Ruvo di Puglia

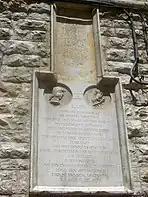

Between the 8th and 5th centuries BC the Greeks peacefully colonized Ruvo which from that moment took the name of "Ρυψ". Around the 4th century BC the village experienced its moment of greatest splendor by conducting commercial exchanges with most of the Italic populations, including the Etruscans, minting its own currency and boasting a population and a territory never reached again (Ruvo's polis (City-State) of the Greek age included Molfetta, Terlizzi, Corato, Trani and Bisceglie). Ruvo established itself as a thriving polis of Magna Graecia and its wealth consisted in the trade of olive oil and wine and in the flourishing production of pottery. The Greek city of Ruvo ended up becoming protected by Athens, as shown by some coins, but also an ally of Taranto.